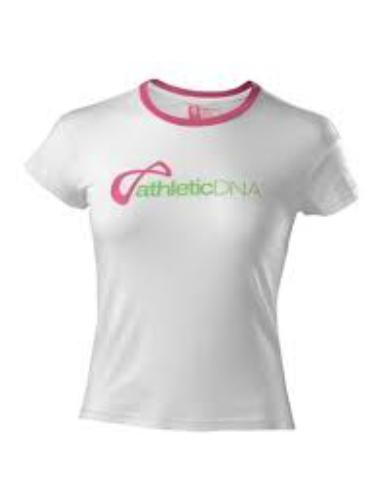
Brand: Athletic DNA
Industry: Clothes